2008 NCAA Division I men's lacrosse tournament

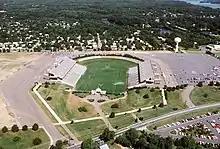
Navy–Marine Corps Memorial Stadium, location of most highly attended lacrosse quarterfinal in NCAA history

The quarterfinals were held at two separate locations the weekend of May 17 and May 18. On Saturday, 17,017 people attended the quarterfinals at Navy–Marine Corps Memorial Stadium. This set an attendance record for the most people to attend the quarterfinal round of the lacrosse championships. Fans in attendance saw Johns Hopkins defeat Navy 10–4. Navy was held without a goal for both the second and third quarters. The other game played in Annapolis was Maryland versus Virginia, which went into overtime. Ben Rubeor scored the game-winning goal in the extra period to send the Cavaliers to the semifinals.